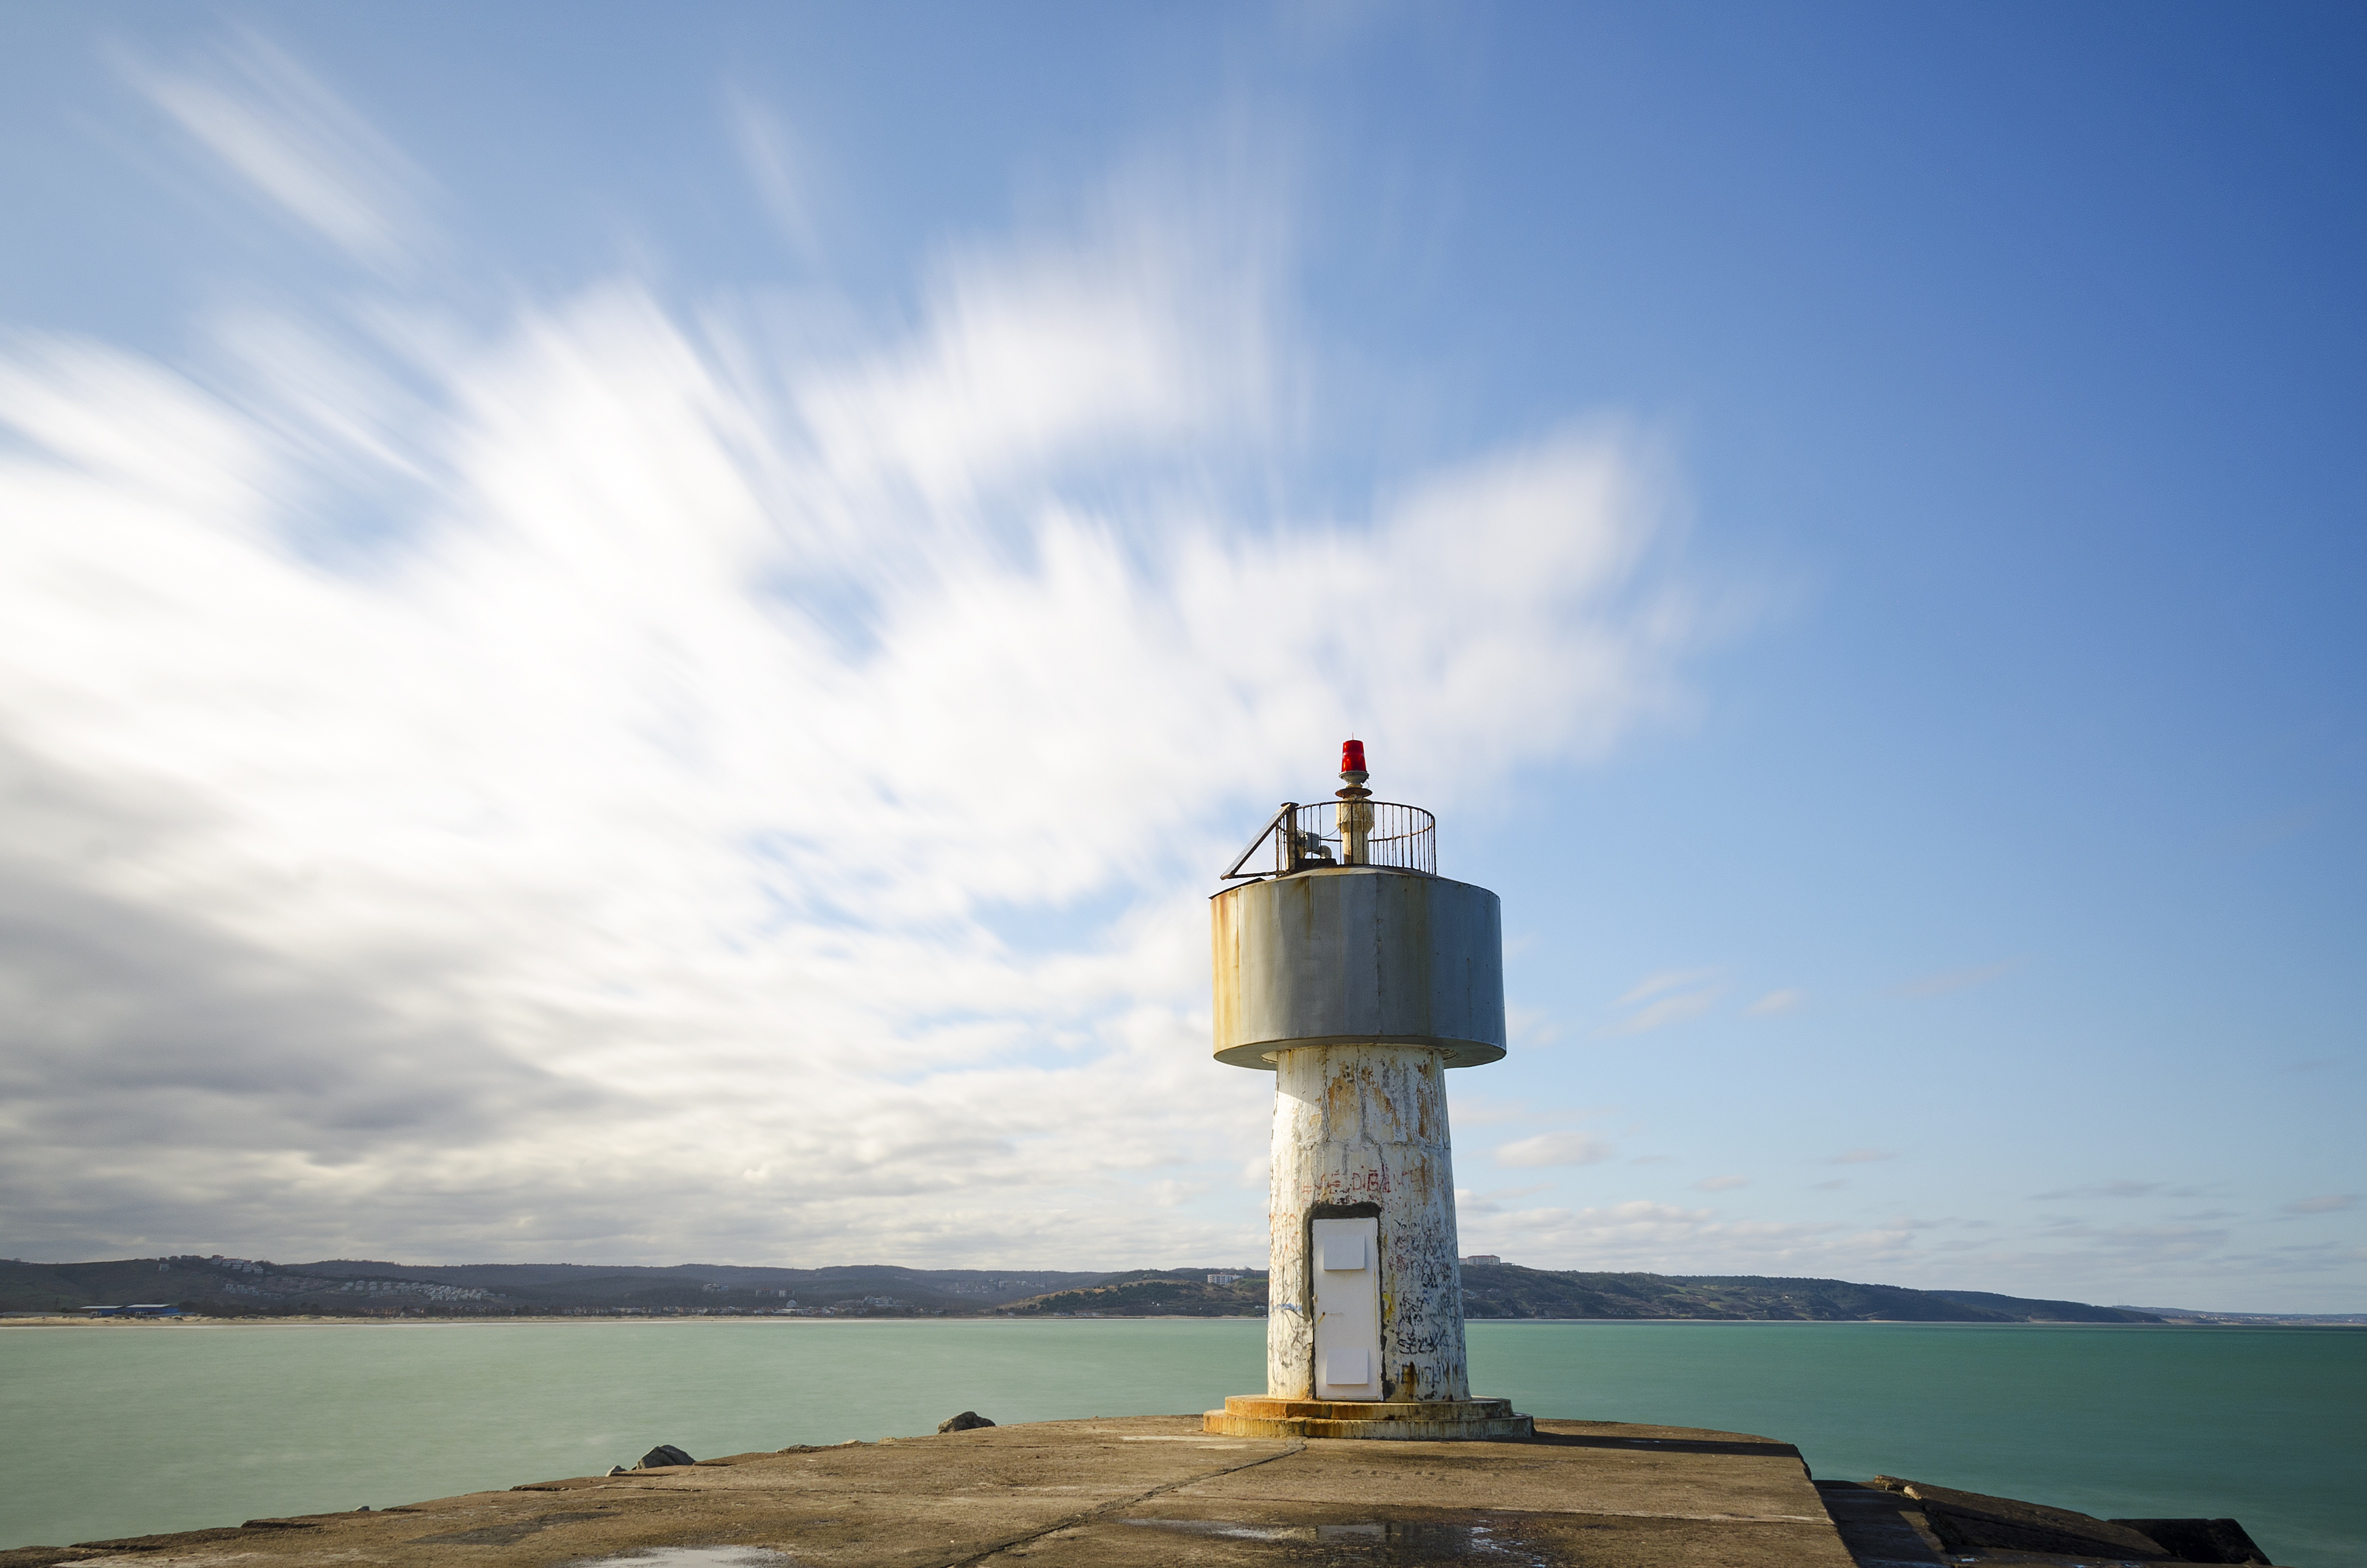
sea, coast, water, ocean, cloud, lighthouse, sky, tower, scenery, bay, beacon, clouds, cape